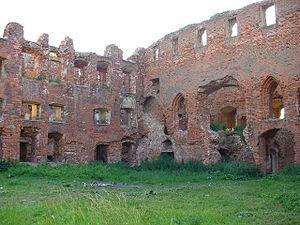
La liste des châteaux en Russie est non exhaustive, et regroupe des châteaux fortifiés et monastères fortifiés construits en Russie. Elle ne prend pas en compte les châteaux d'agréments, les résidences impériales et les palais princiers ou particuliers.
Neman, est une ville de l'oblast de Kaliningrad, en Russie, et le centre administratif du raïon Nemanski. Sa population s'élevait à 11 589 habitants en 2013.
Le château de Ragnit est un château fort médiéval en ruines de l’époque des chevaliers teutoniques. Il se trouve en Russie baltique à Neman, anciennement Ragnit, en Prusse-Orientale.